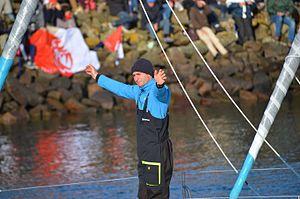
Morgan Lagravière au départ du Vendée Globe 2016-2017
Le Vendée Globe 2016-2017 constitue la huitième édition du Vendée Globe. Le départ pour les vingt-neuf concurrents engagés a été donné le 6 novembre 2016 en baie des Sables-d'Olonne à 13 h 2. Épreuve majeure du circuit IMOCA, il est couru en solitaire, sans assistance et sans escale, à bord de monocoques de 60 pieds. Armel Le Cléac'h remporte la course sur le 60 pieds IMOCA doté de foils Banque populaire VIII en passant la ligne d'arrivée le 19 janvier à 16 h 37, établissant un nouveau record de la circumnavigation dans cette épreuve en 74 jours 3 heures 35 minutes et 46 secondes. Il devance le Britannique Alex Thomson, arrivé le 20 janvier à 8 h 37, de 15 heures 59 minutes et 29 secondes, après un duel à l'avant de la flotte qui a duré toute la course. Thomson améliore par ailleurs le 16 janvier le record de distance parcourue en 24 heures : 536,81 milles à une moyenne de 22,36 nœuds.
Morgan Lagravière, né le 23 mai 1987, est un navigateur français originaire de La Réunion.